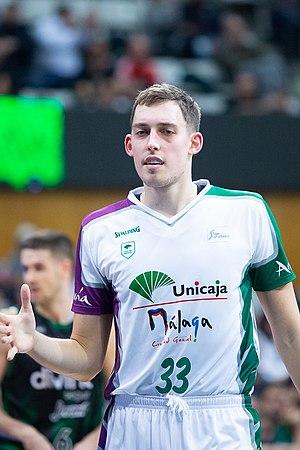
Cet article liste les effectifs des équipes participant à la Coupe du monde de basket-ball masculin 2019.